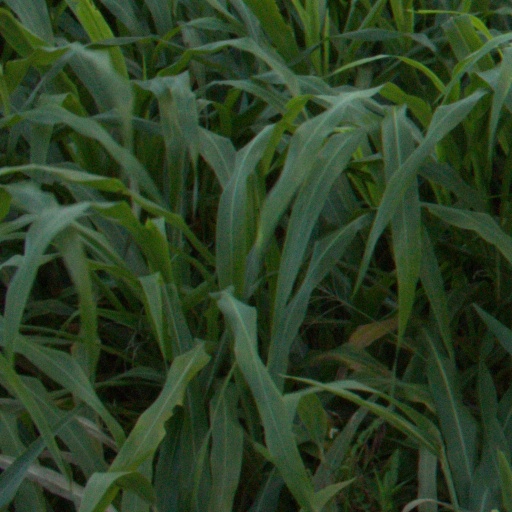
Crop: sorghum